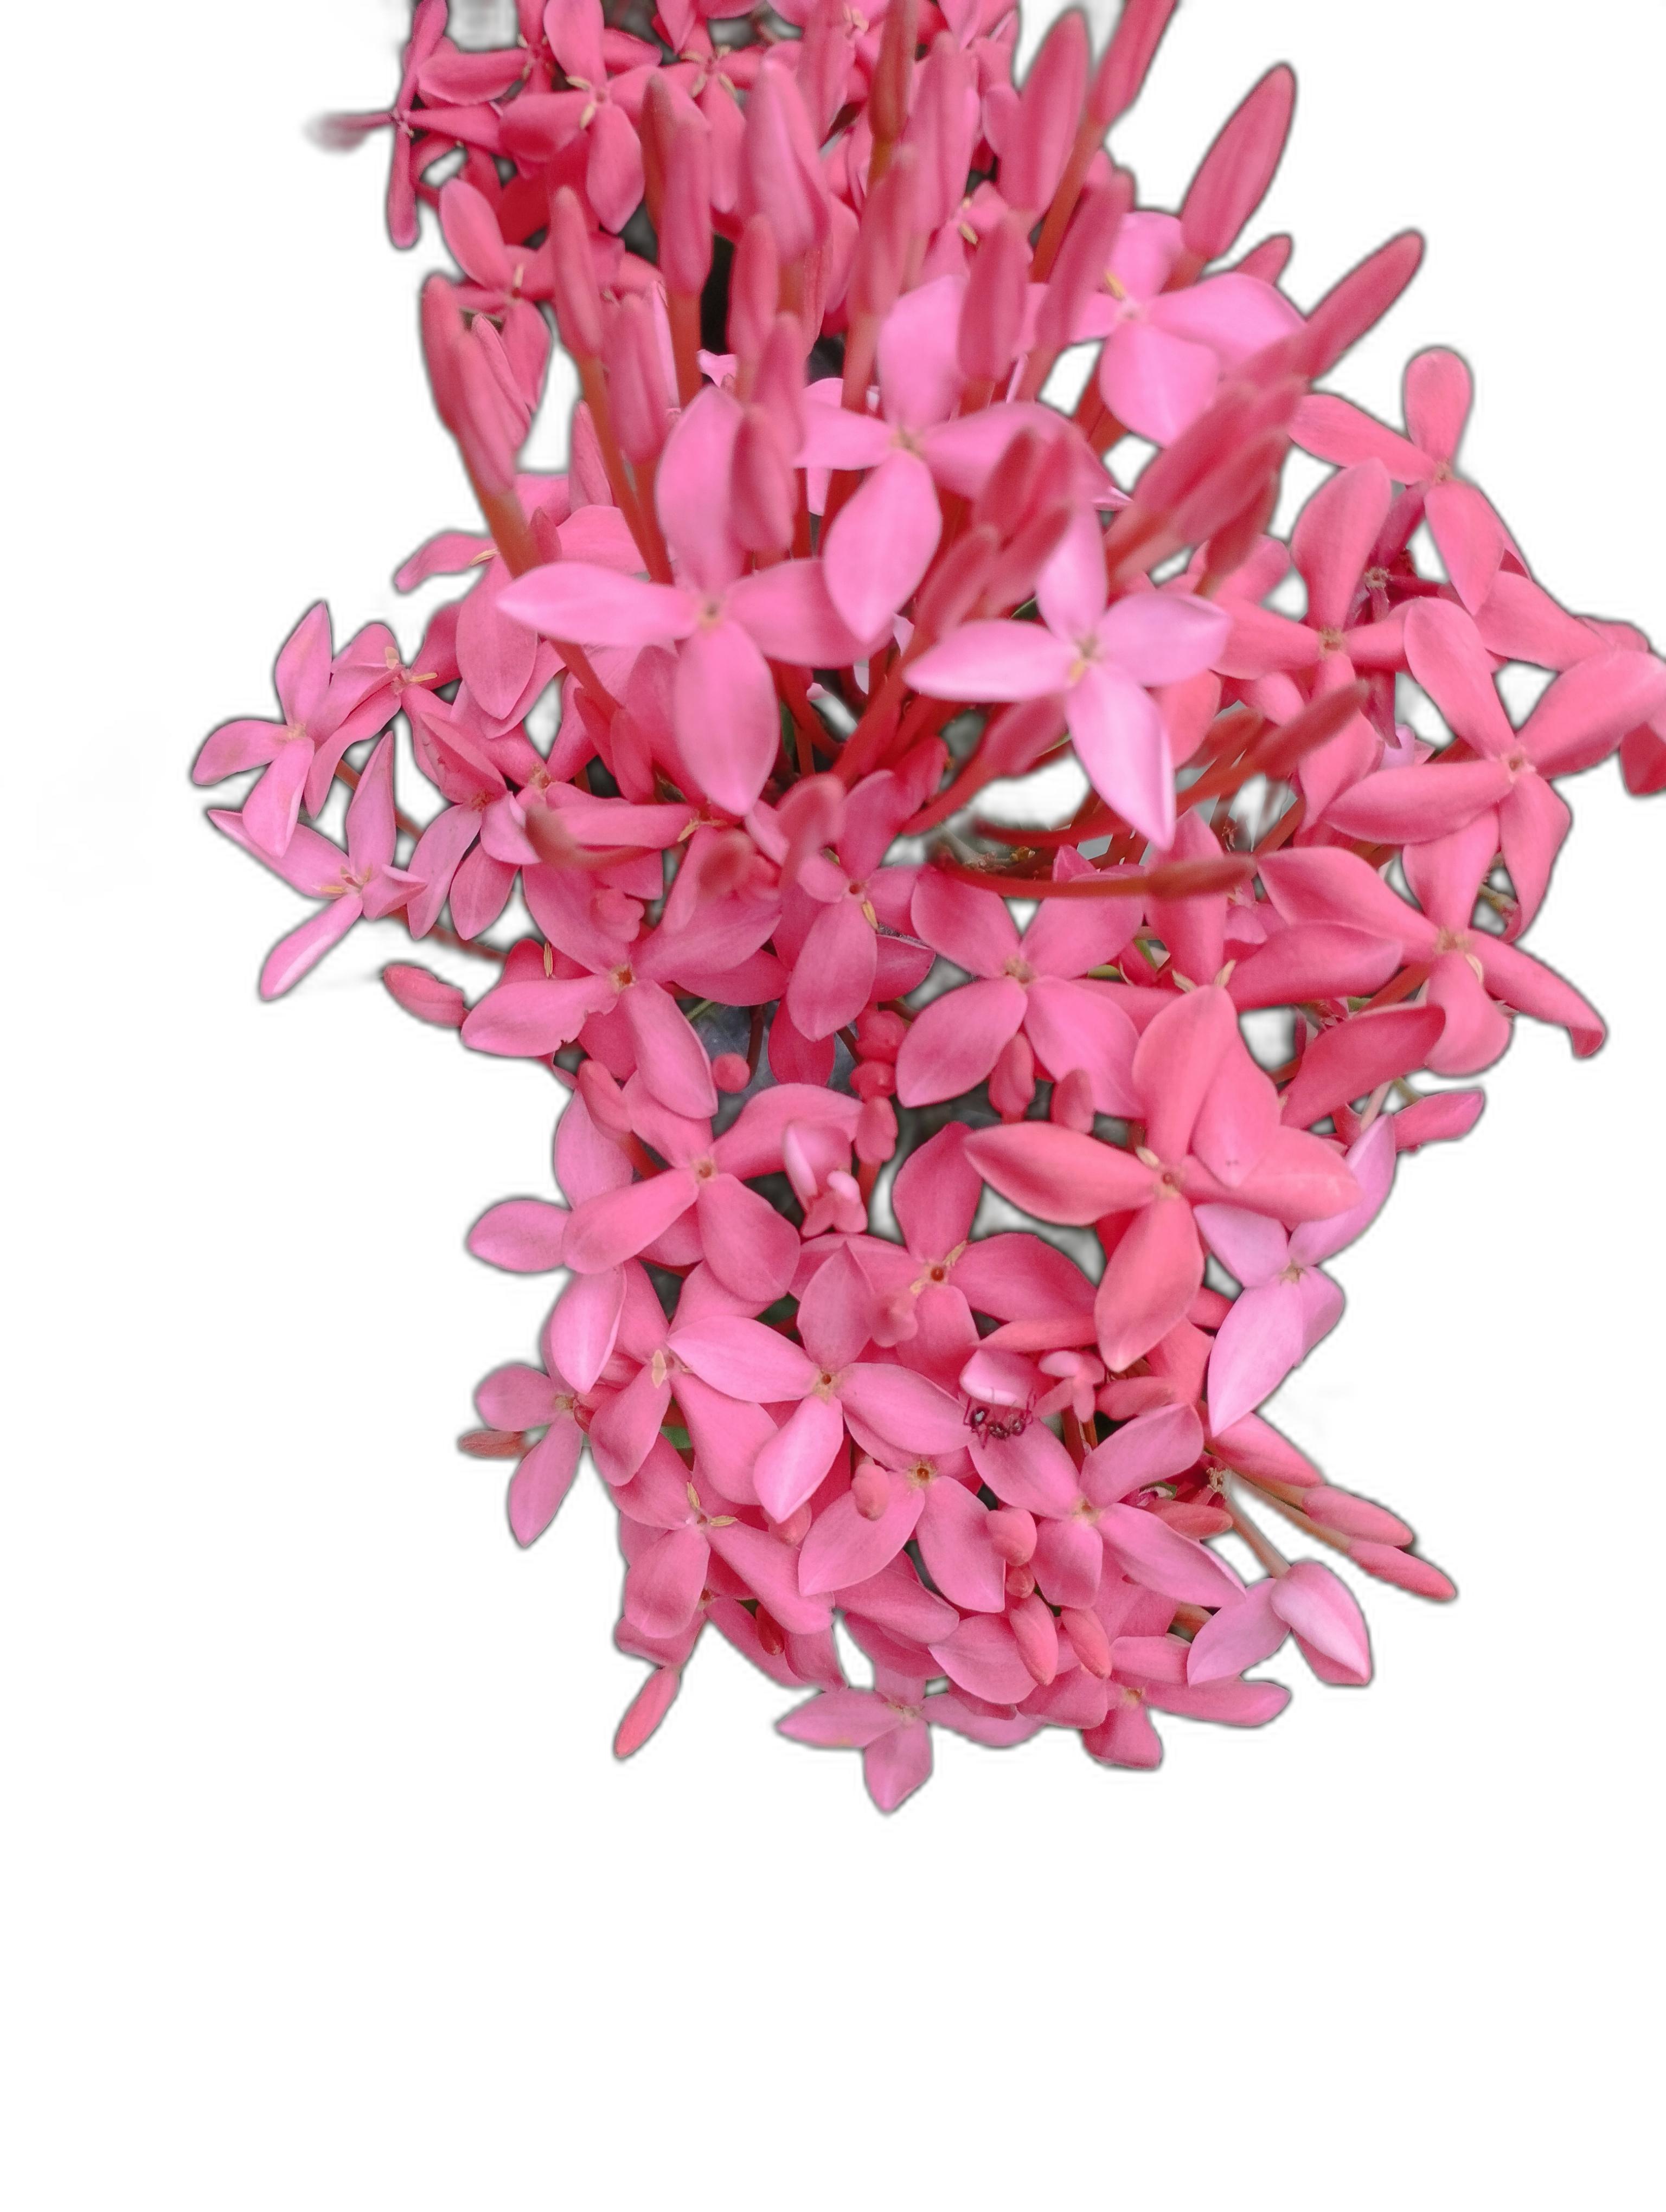
Label: Jungle geranium